Clément Mouamba

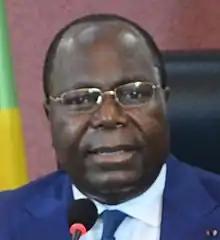
Mouamba in 2017

Clément Mouamba (13 November 1943 – 29 October 2021) was a Congolese politician who was Prime Minister of the Republic of the Congo from 2016 until 2021.